Describe the emotion expressed in this image:  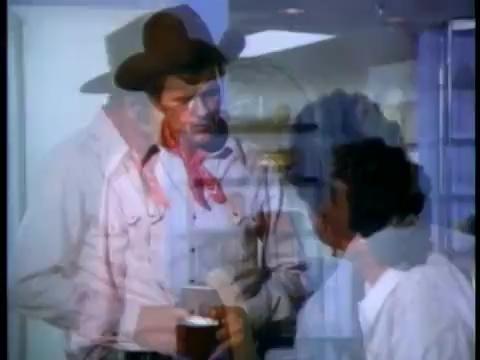
This person displays Fear, valence and arousal with moderate intensity.